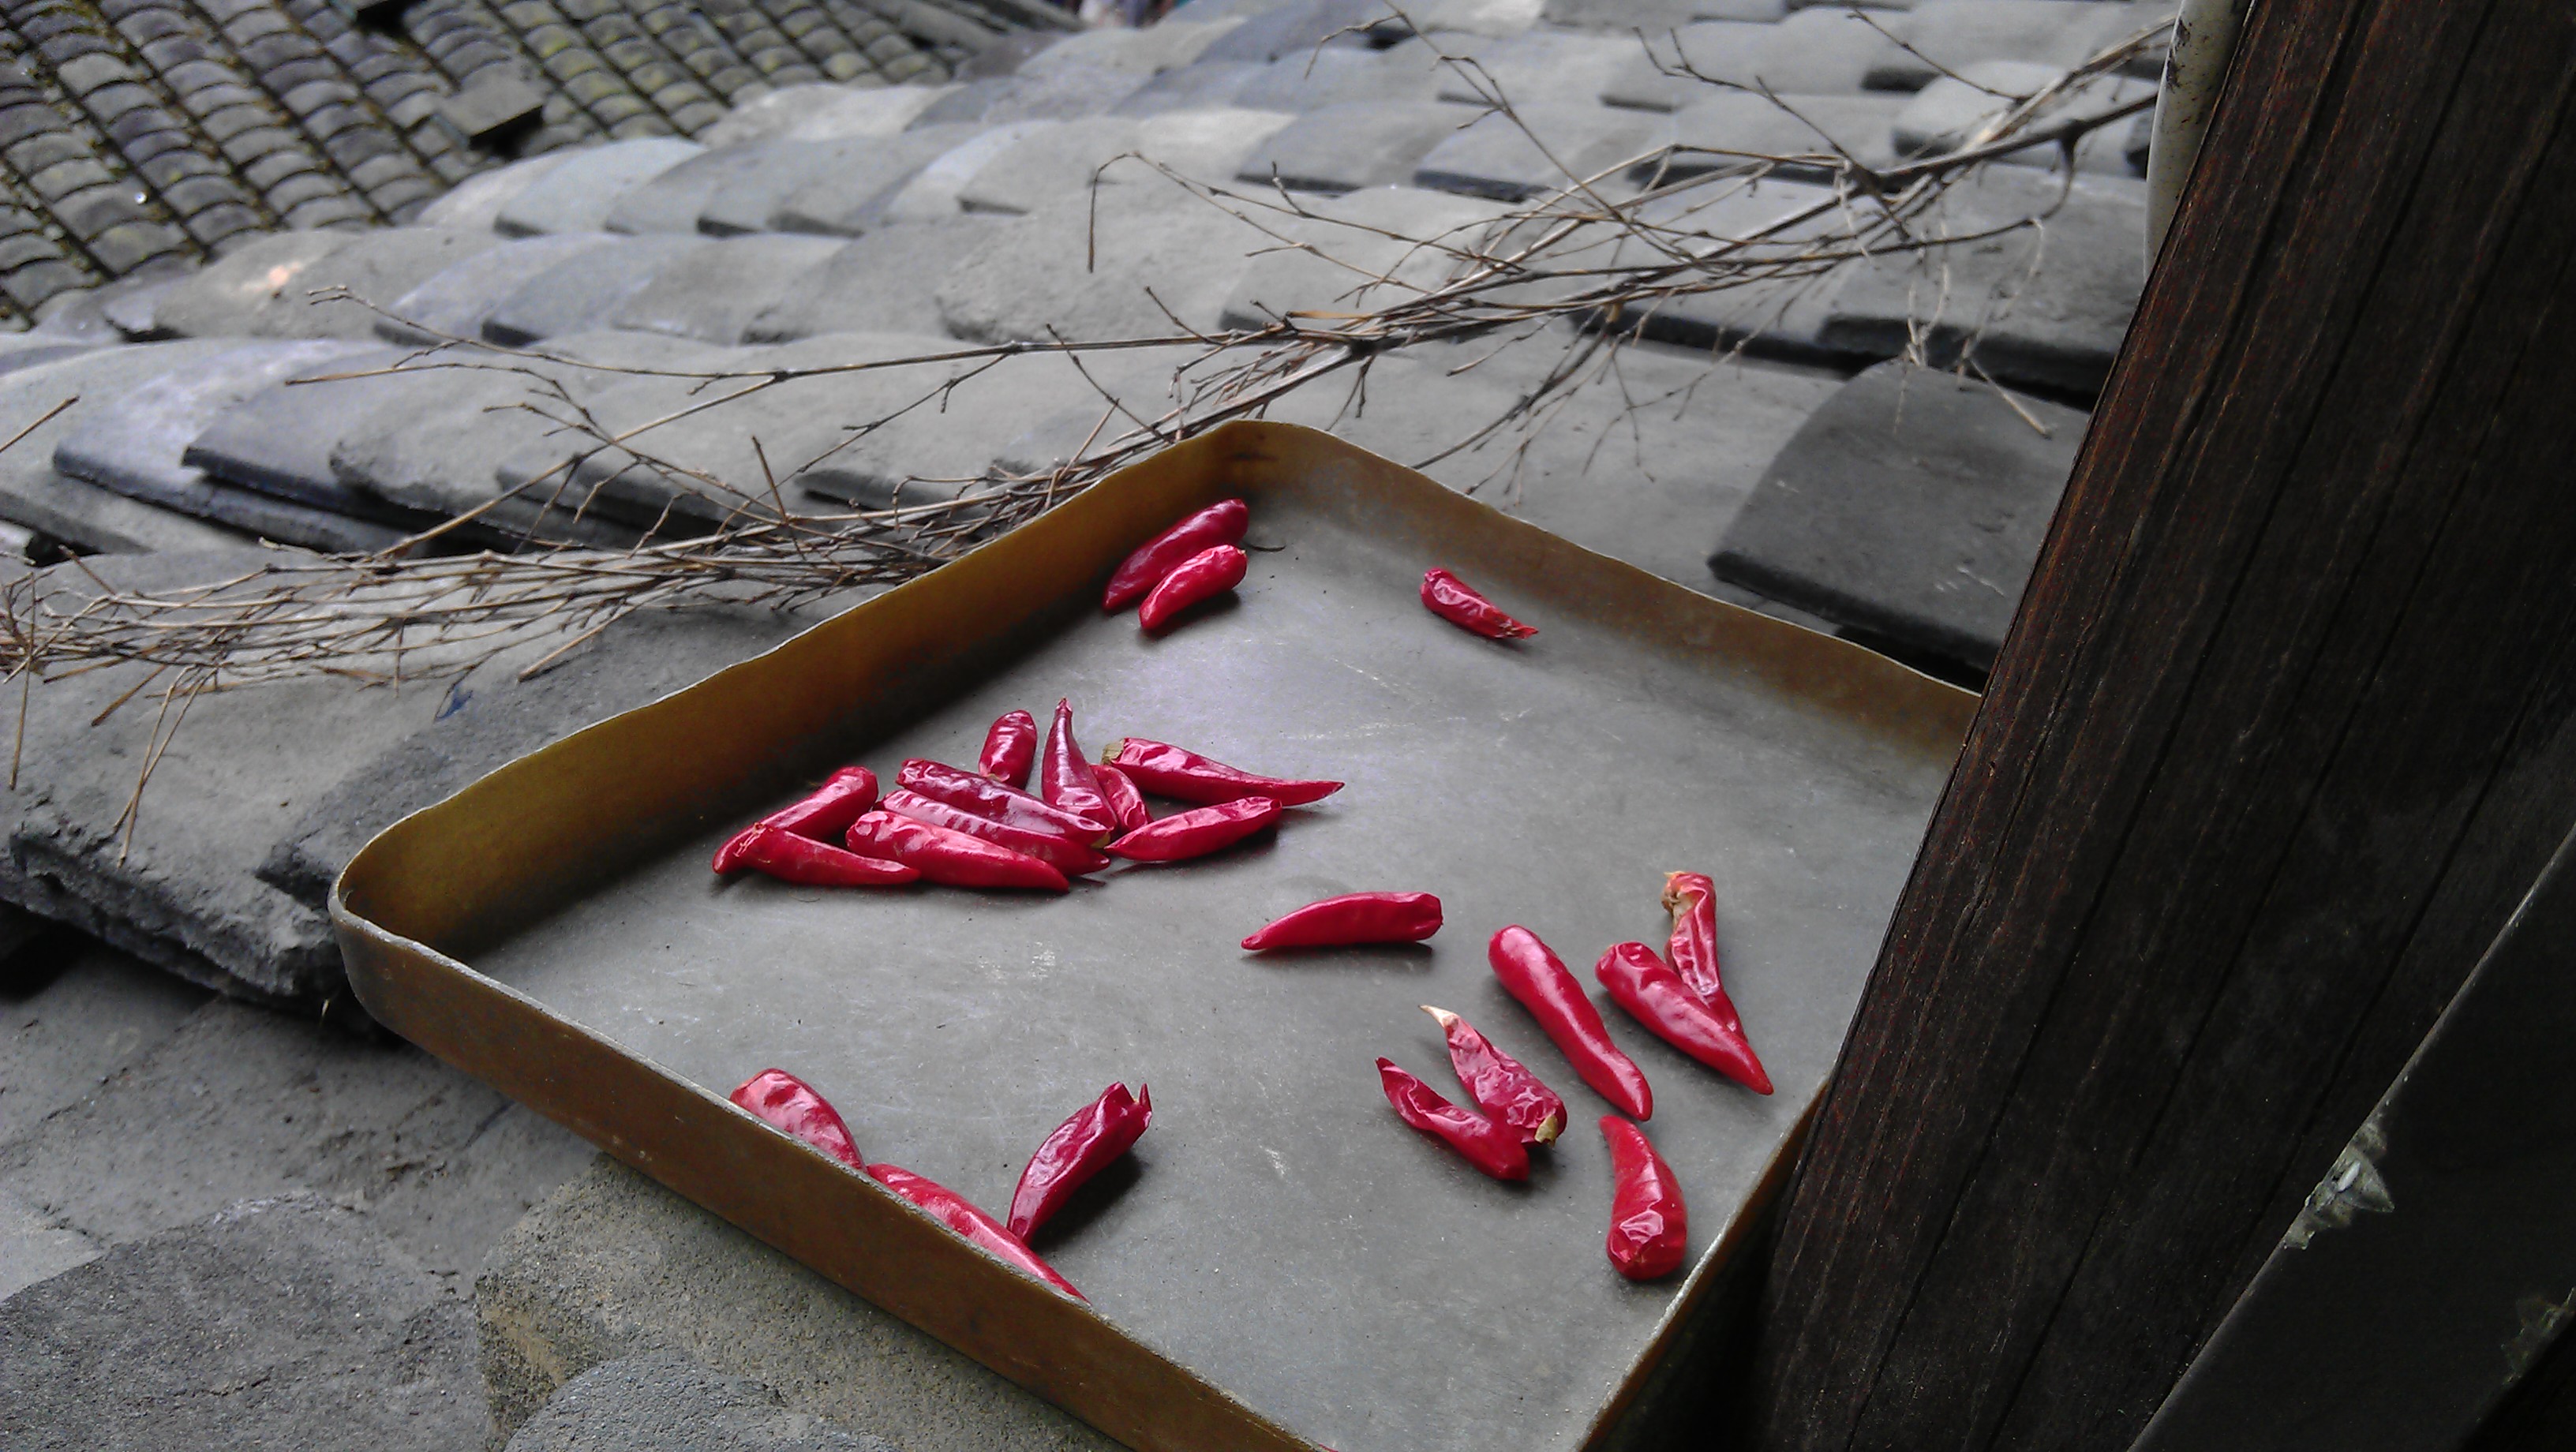
food, chili peppers, red, gray, calm, wood, petal, floor, flooring, plant, twig, road surface, mesh, event, carmine, fashion accessory, sidewalk, roof, rectangle, hardwood, pattern, spice, christmas decoration, linens, winter, bird's eye chili, grass, concrete, cayenne pepper, peperoncini, city, still life photography, vegetable, christmas, asphalt, magenta, room, confectionery